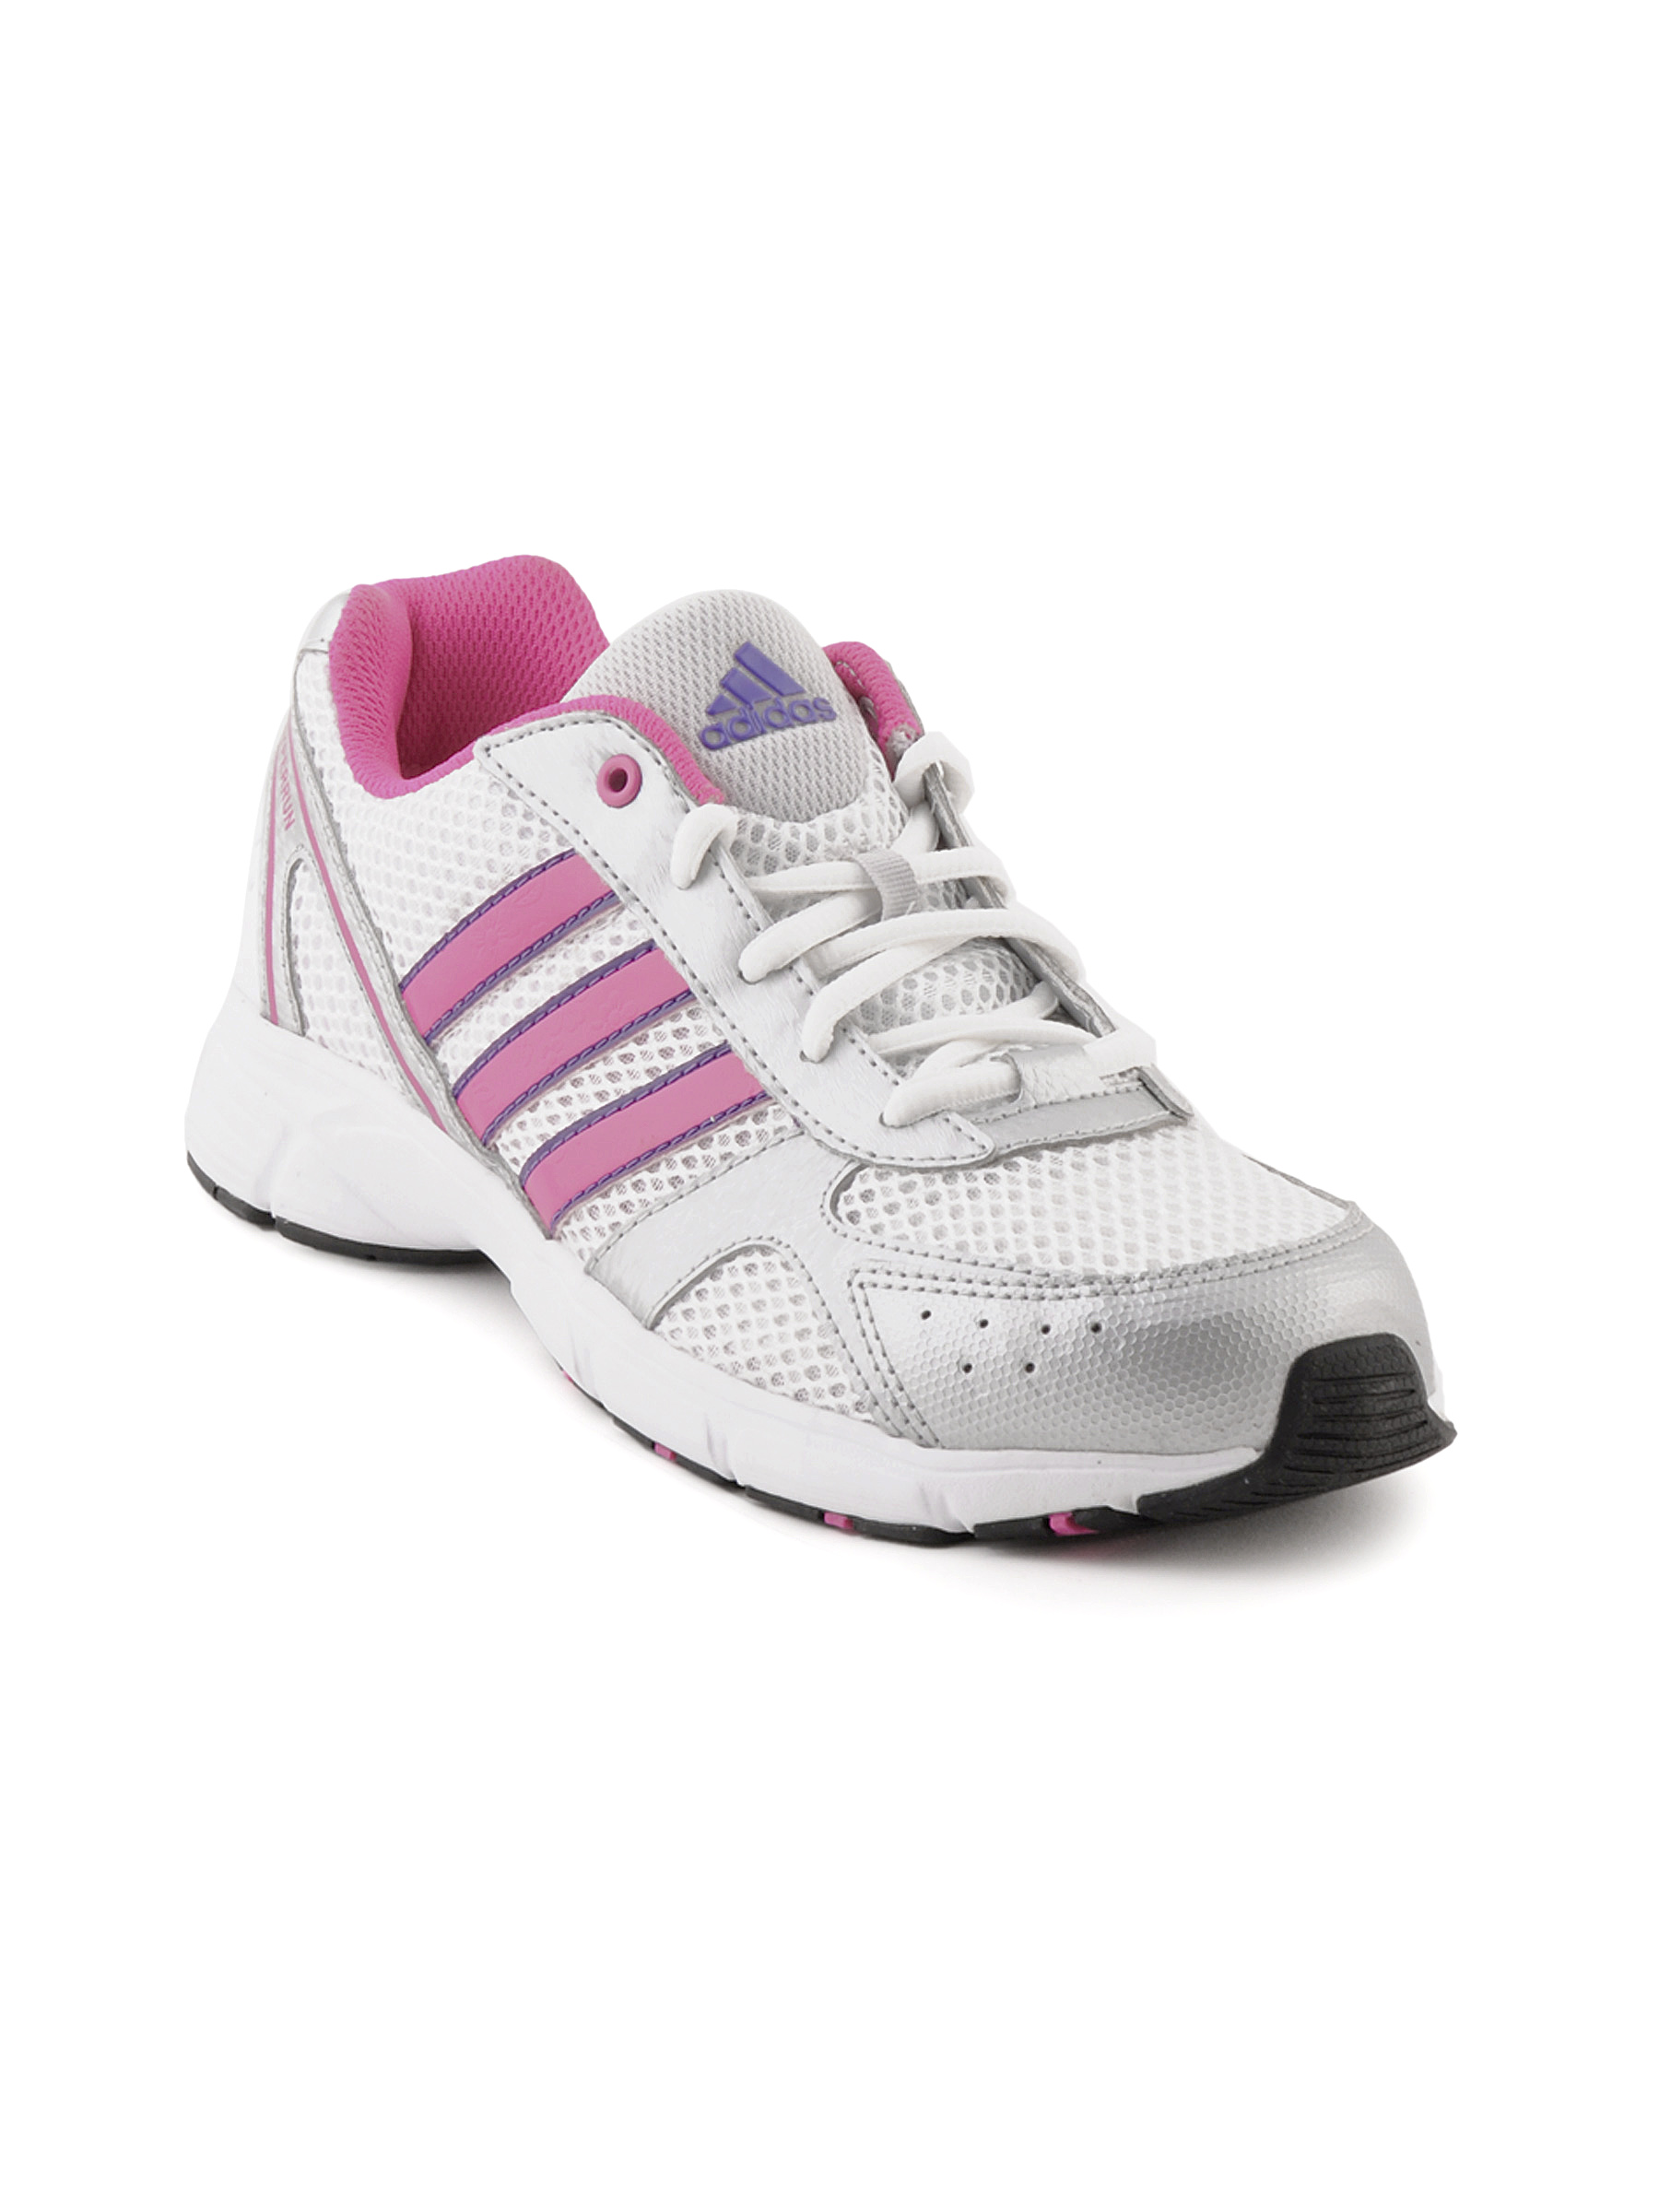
ADIDAS Kids Unisex Hyperrun 5K Sports Shoes
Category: Footwear / Shoes / Sports Shoes
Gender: Unisex
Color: Pink
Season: Fall 2011
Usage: Sports